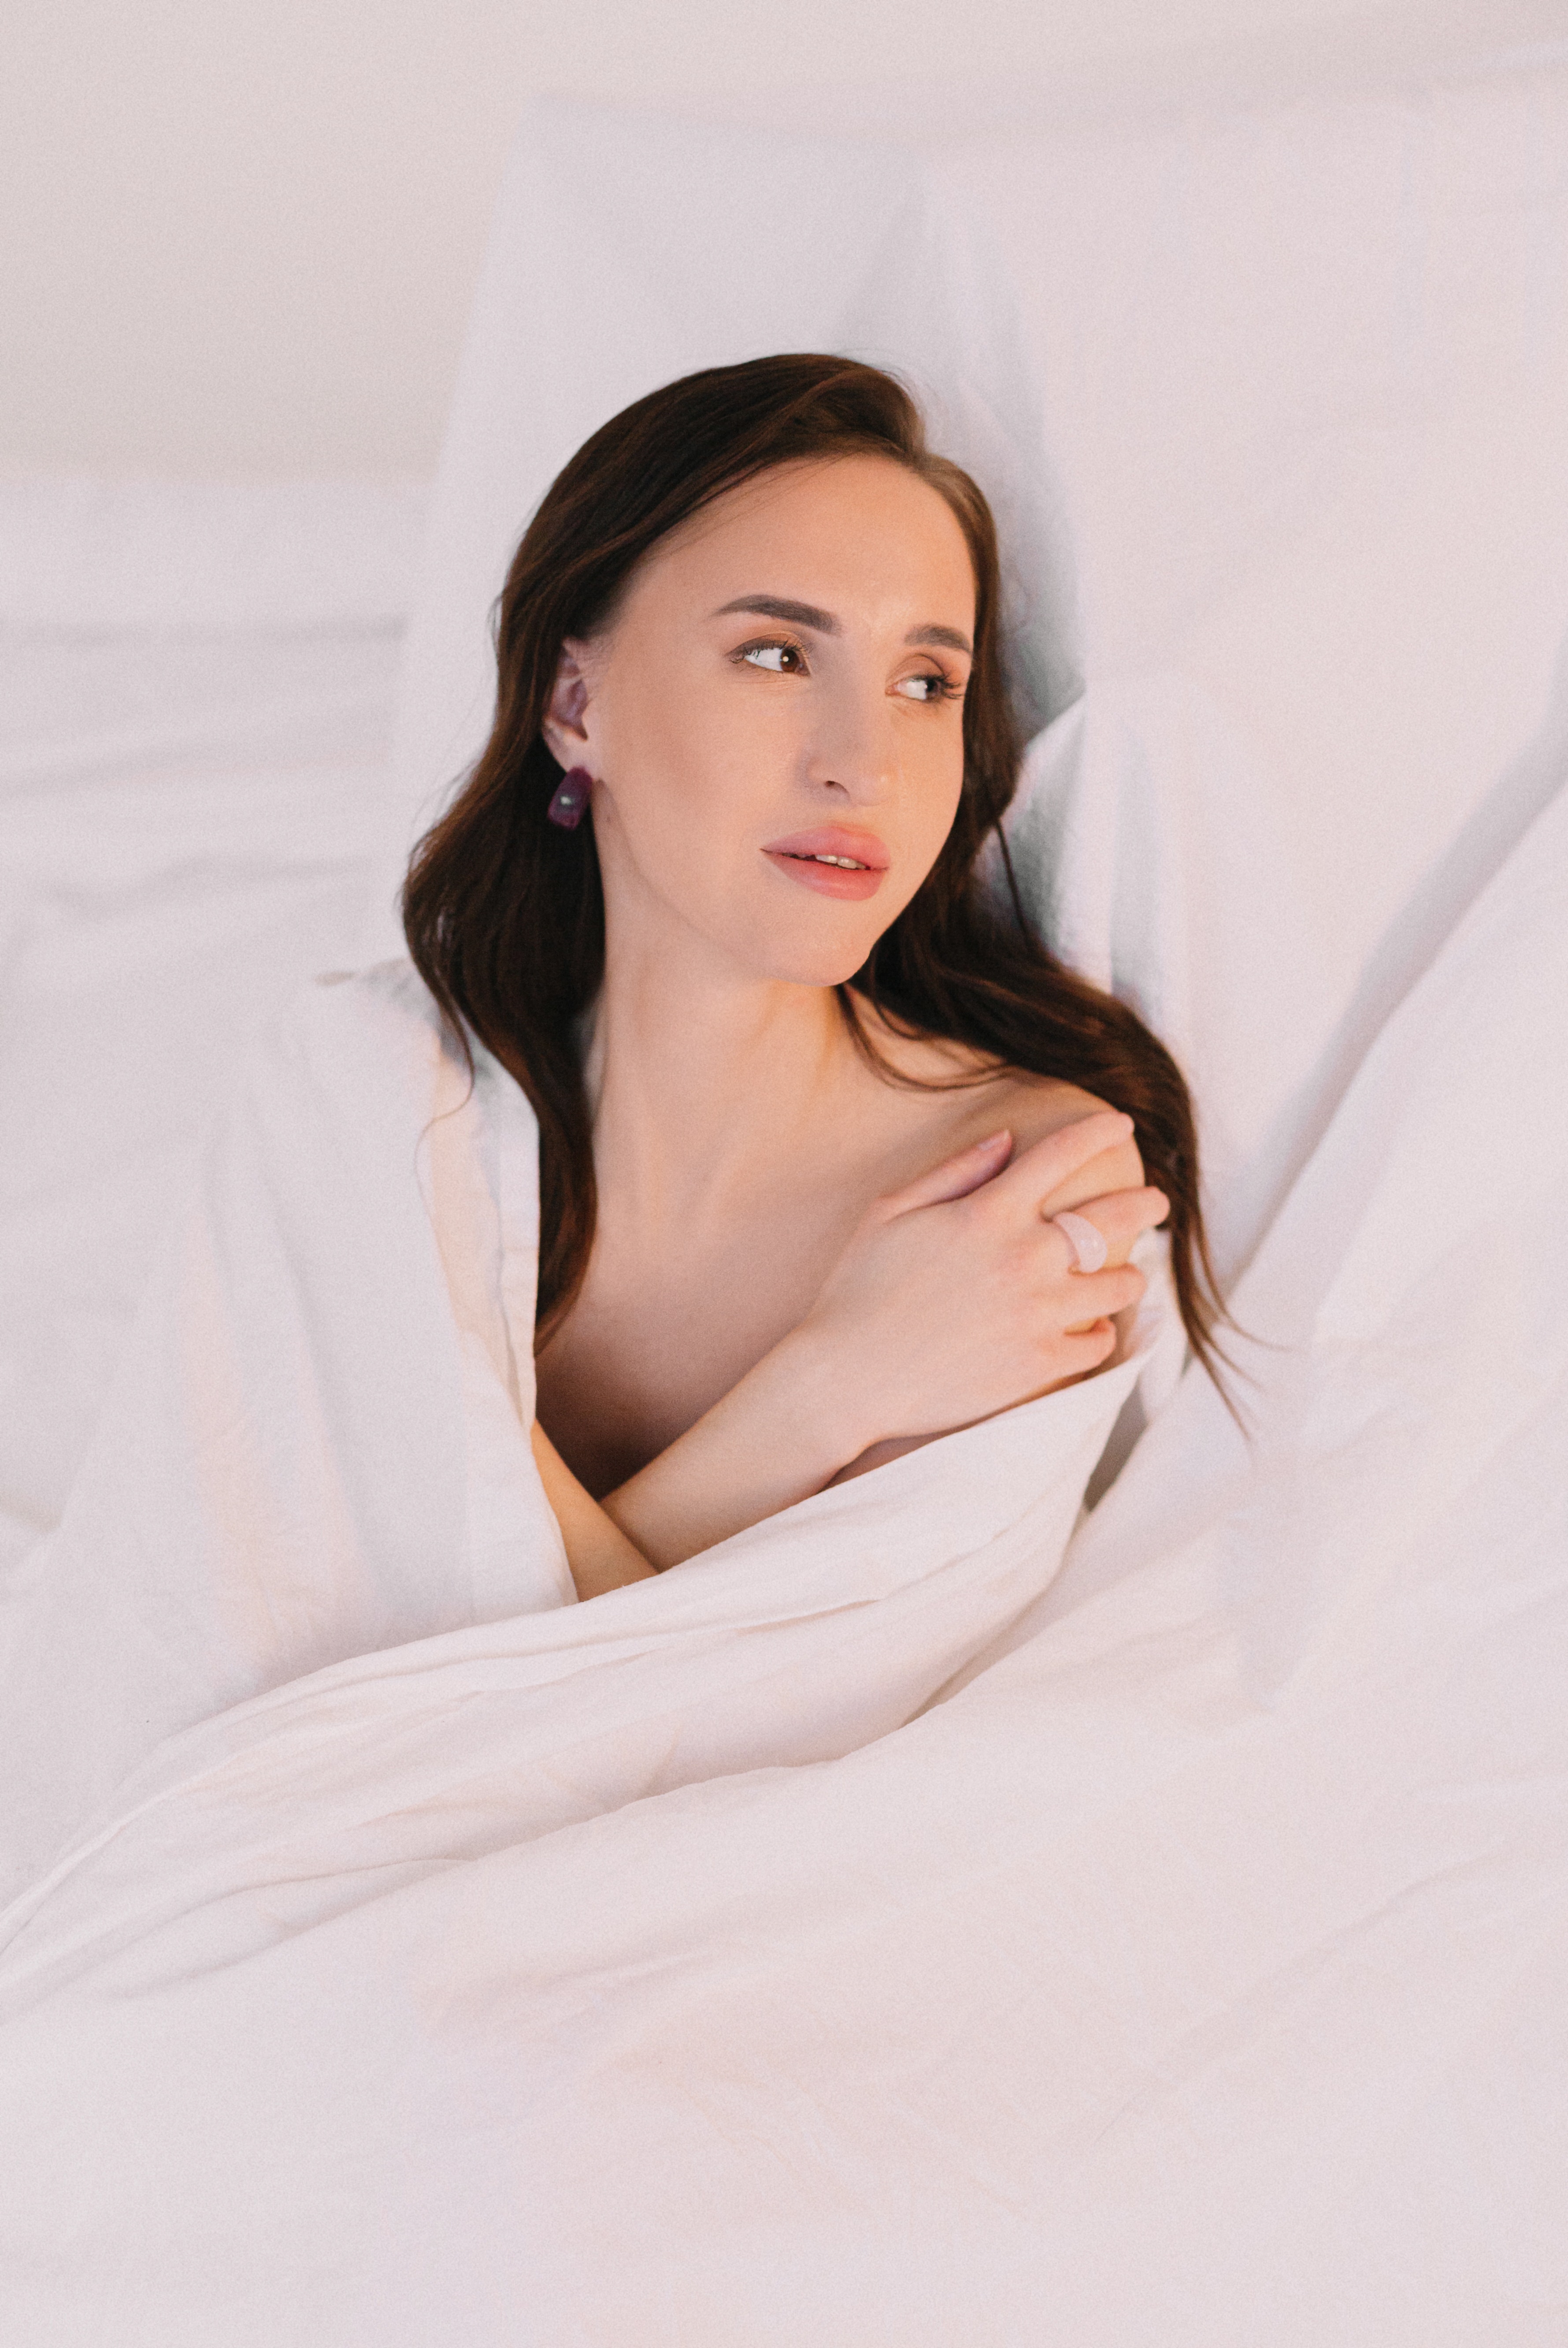
woman, lip, chin, hand, arm, eyebrow, comfort, eyelash, neck, flash photography, sleeve, dress, gesture, thigh, black hair, fashion model, fashion design, happy, long hair, human leg, linens, event, brown hair, elbow, peach, formal wear, fur, waist, abdomen, fashion accessory, gown, art model, japanese idol, flesh, sitting, portrait photography, knee, bedding, bed sheet, portrait, photo shoot